Lexington, Kentucky

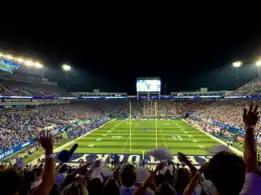
Kroger Field (formerly Commonwealth Stadium) during a Kentucky Football Game against the Florida Gators

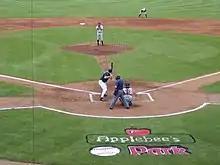
A Lexington Legends game

The University of Kentucky Art Museum is the premier art museum for Lexington and the only accredited museum in the region. Its collection of over 4,000 objects ranges from Old Masters to Contemporary. It regularly hosts special exhibitions.